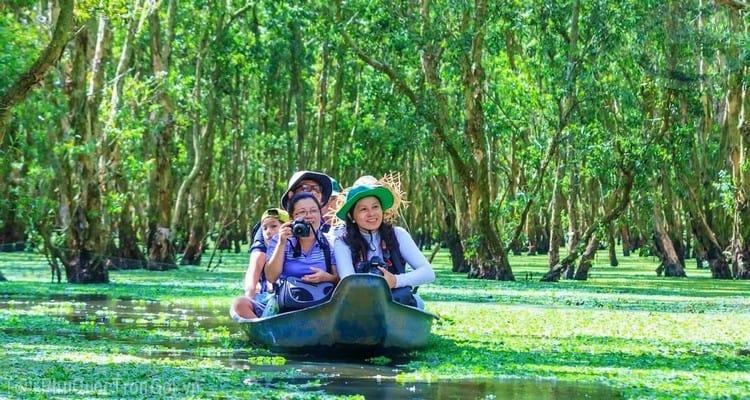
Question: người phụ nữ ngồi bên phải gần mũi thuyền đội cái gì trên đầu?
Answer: mũ tai bèo